Yogi Bhajan

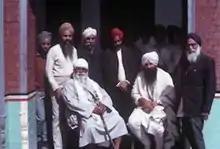
With Sant Fateh Singh 1971

Singh incorporated the storyline of the dawning new age into his teachings, a case of melding Western astrology with Sikh tradition. He proclaimed that "Guru Nanak was the Guru for the Aquarian Age." It was, he declared, to be an age where people first experienced God, then believed, rather than the old way of believing and then being liberated by one's faith.